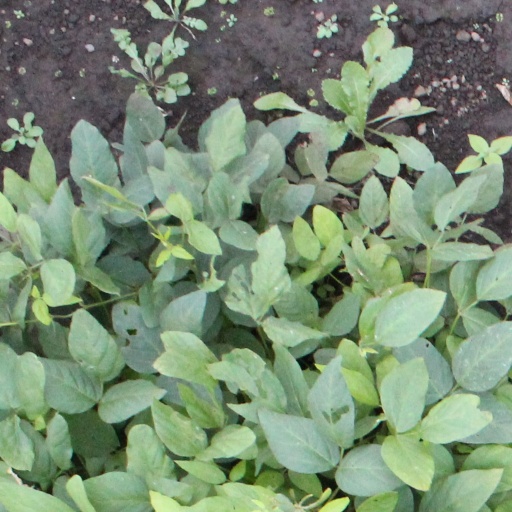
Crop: soybean